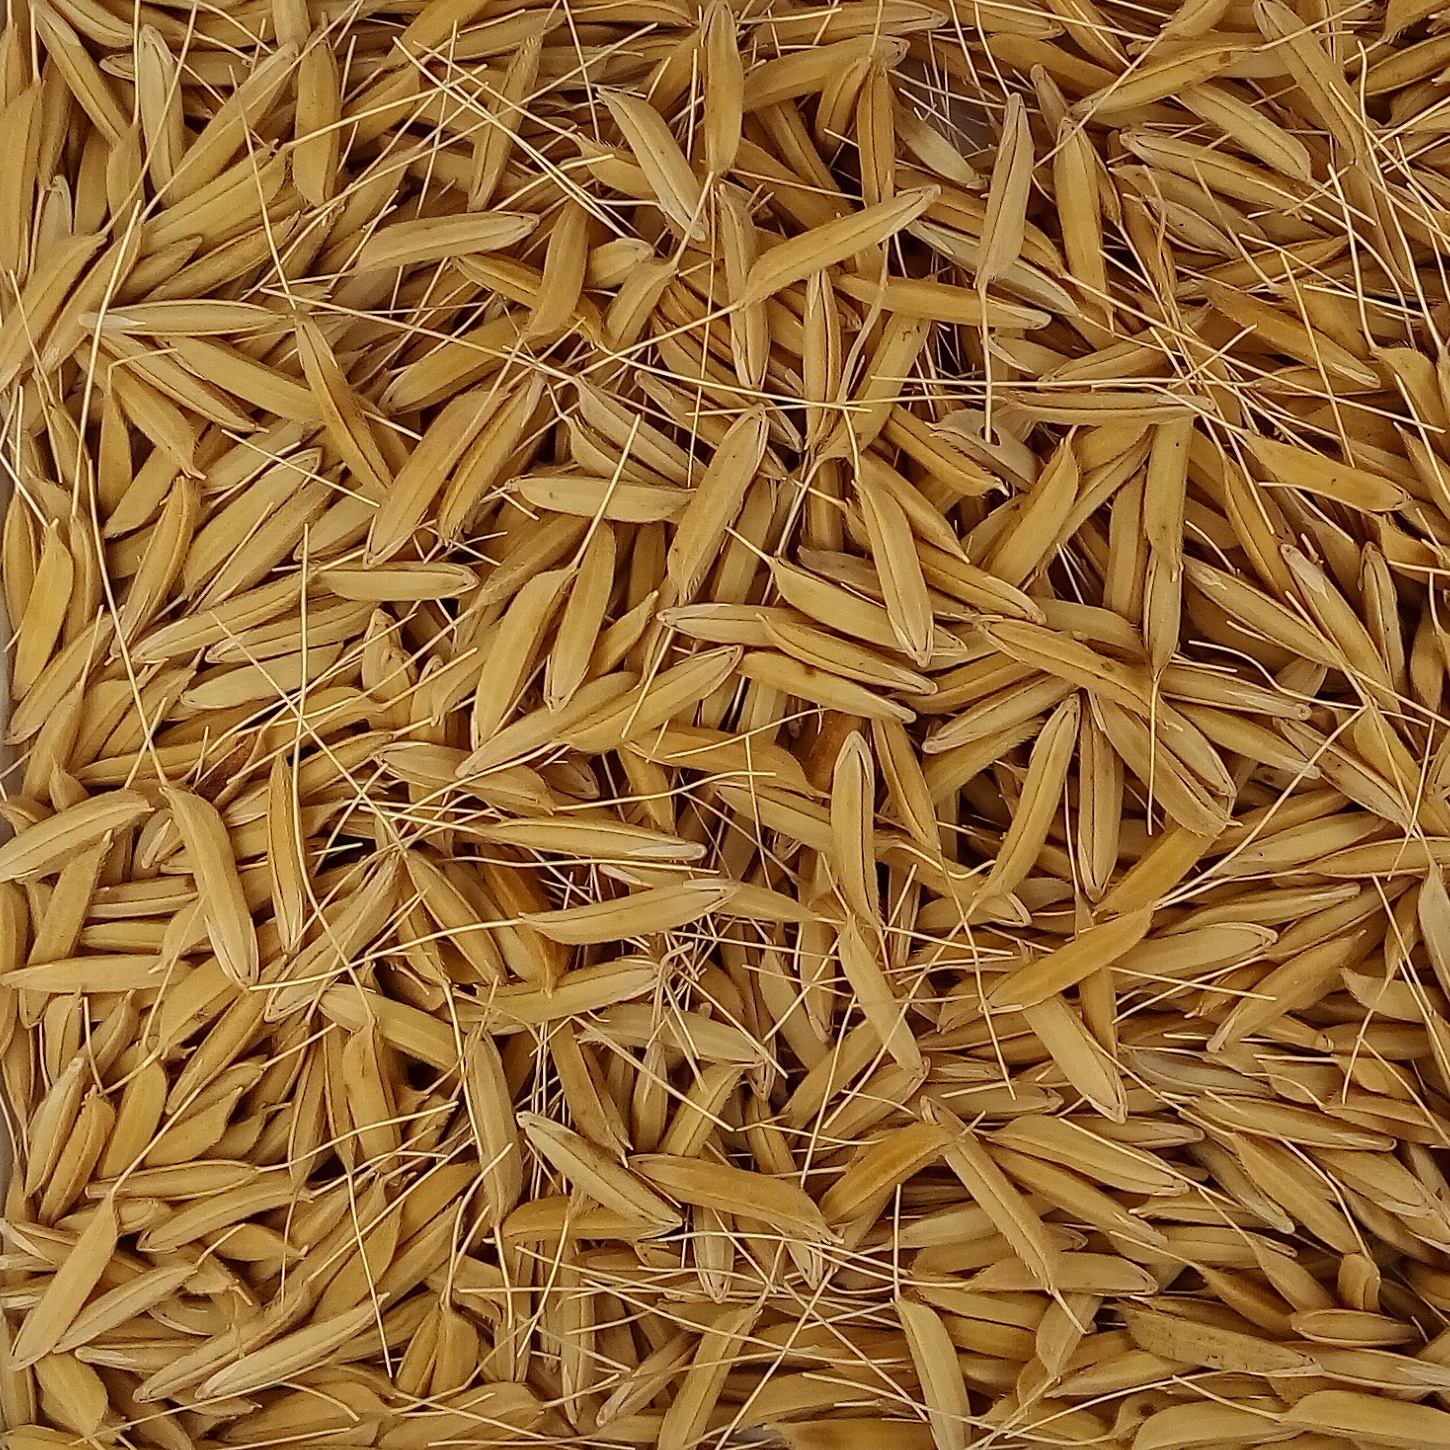
Rice seed variety: 1637